2006 Chilean telethon

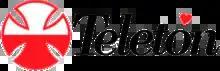
Chilean Telethon's logo

The 2006 Chilean telethon (Spanish: "Teletón 2006") was the 20th version of the charity campaign held in Chile since 1978. The theme of this version was ""With all my heart"" (Con todo el corazón). The event was held during 1–2 December 2006. The poster girl chosen for the campaign was Kelly Rodriguez.